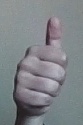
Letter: aleff